Tyholt

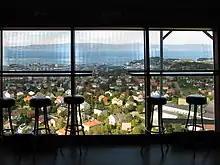
Tyholt viewed from Tyholt Tower

Tyholt Tower ("Tyholttårnet") is a tall communications tower which opened in 1985. The Centre for Marine Technology of the Norwegian University of Science and Technology and Centres of Excellence Centre for Ships and Ocean Structures (CeSOS) and AMOS (Centre for Autonomous Marine Operations and Systems) are hosted at facilities close to the tower. Still in close proximity is MARINTEK, hosting the only major test tank for maritime technology in Scandinavia. Located in Tyholt are the Trondheim offices of Telenor and the Norwegian Broadcasting Corporation. The latter hosts the radio channels NRK P1 and NRK P3.